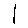
Label: 1